Rusty Warren

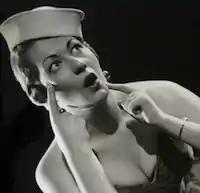

Rusty Warren (born Ilene Goldman; March 20, 1930 – May 25, 2021) was an American comedian and singer, specializing in sex-related themes and such songs as "Bounce Your Boobies" and "Knockers Up!".